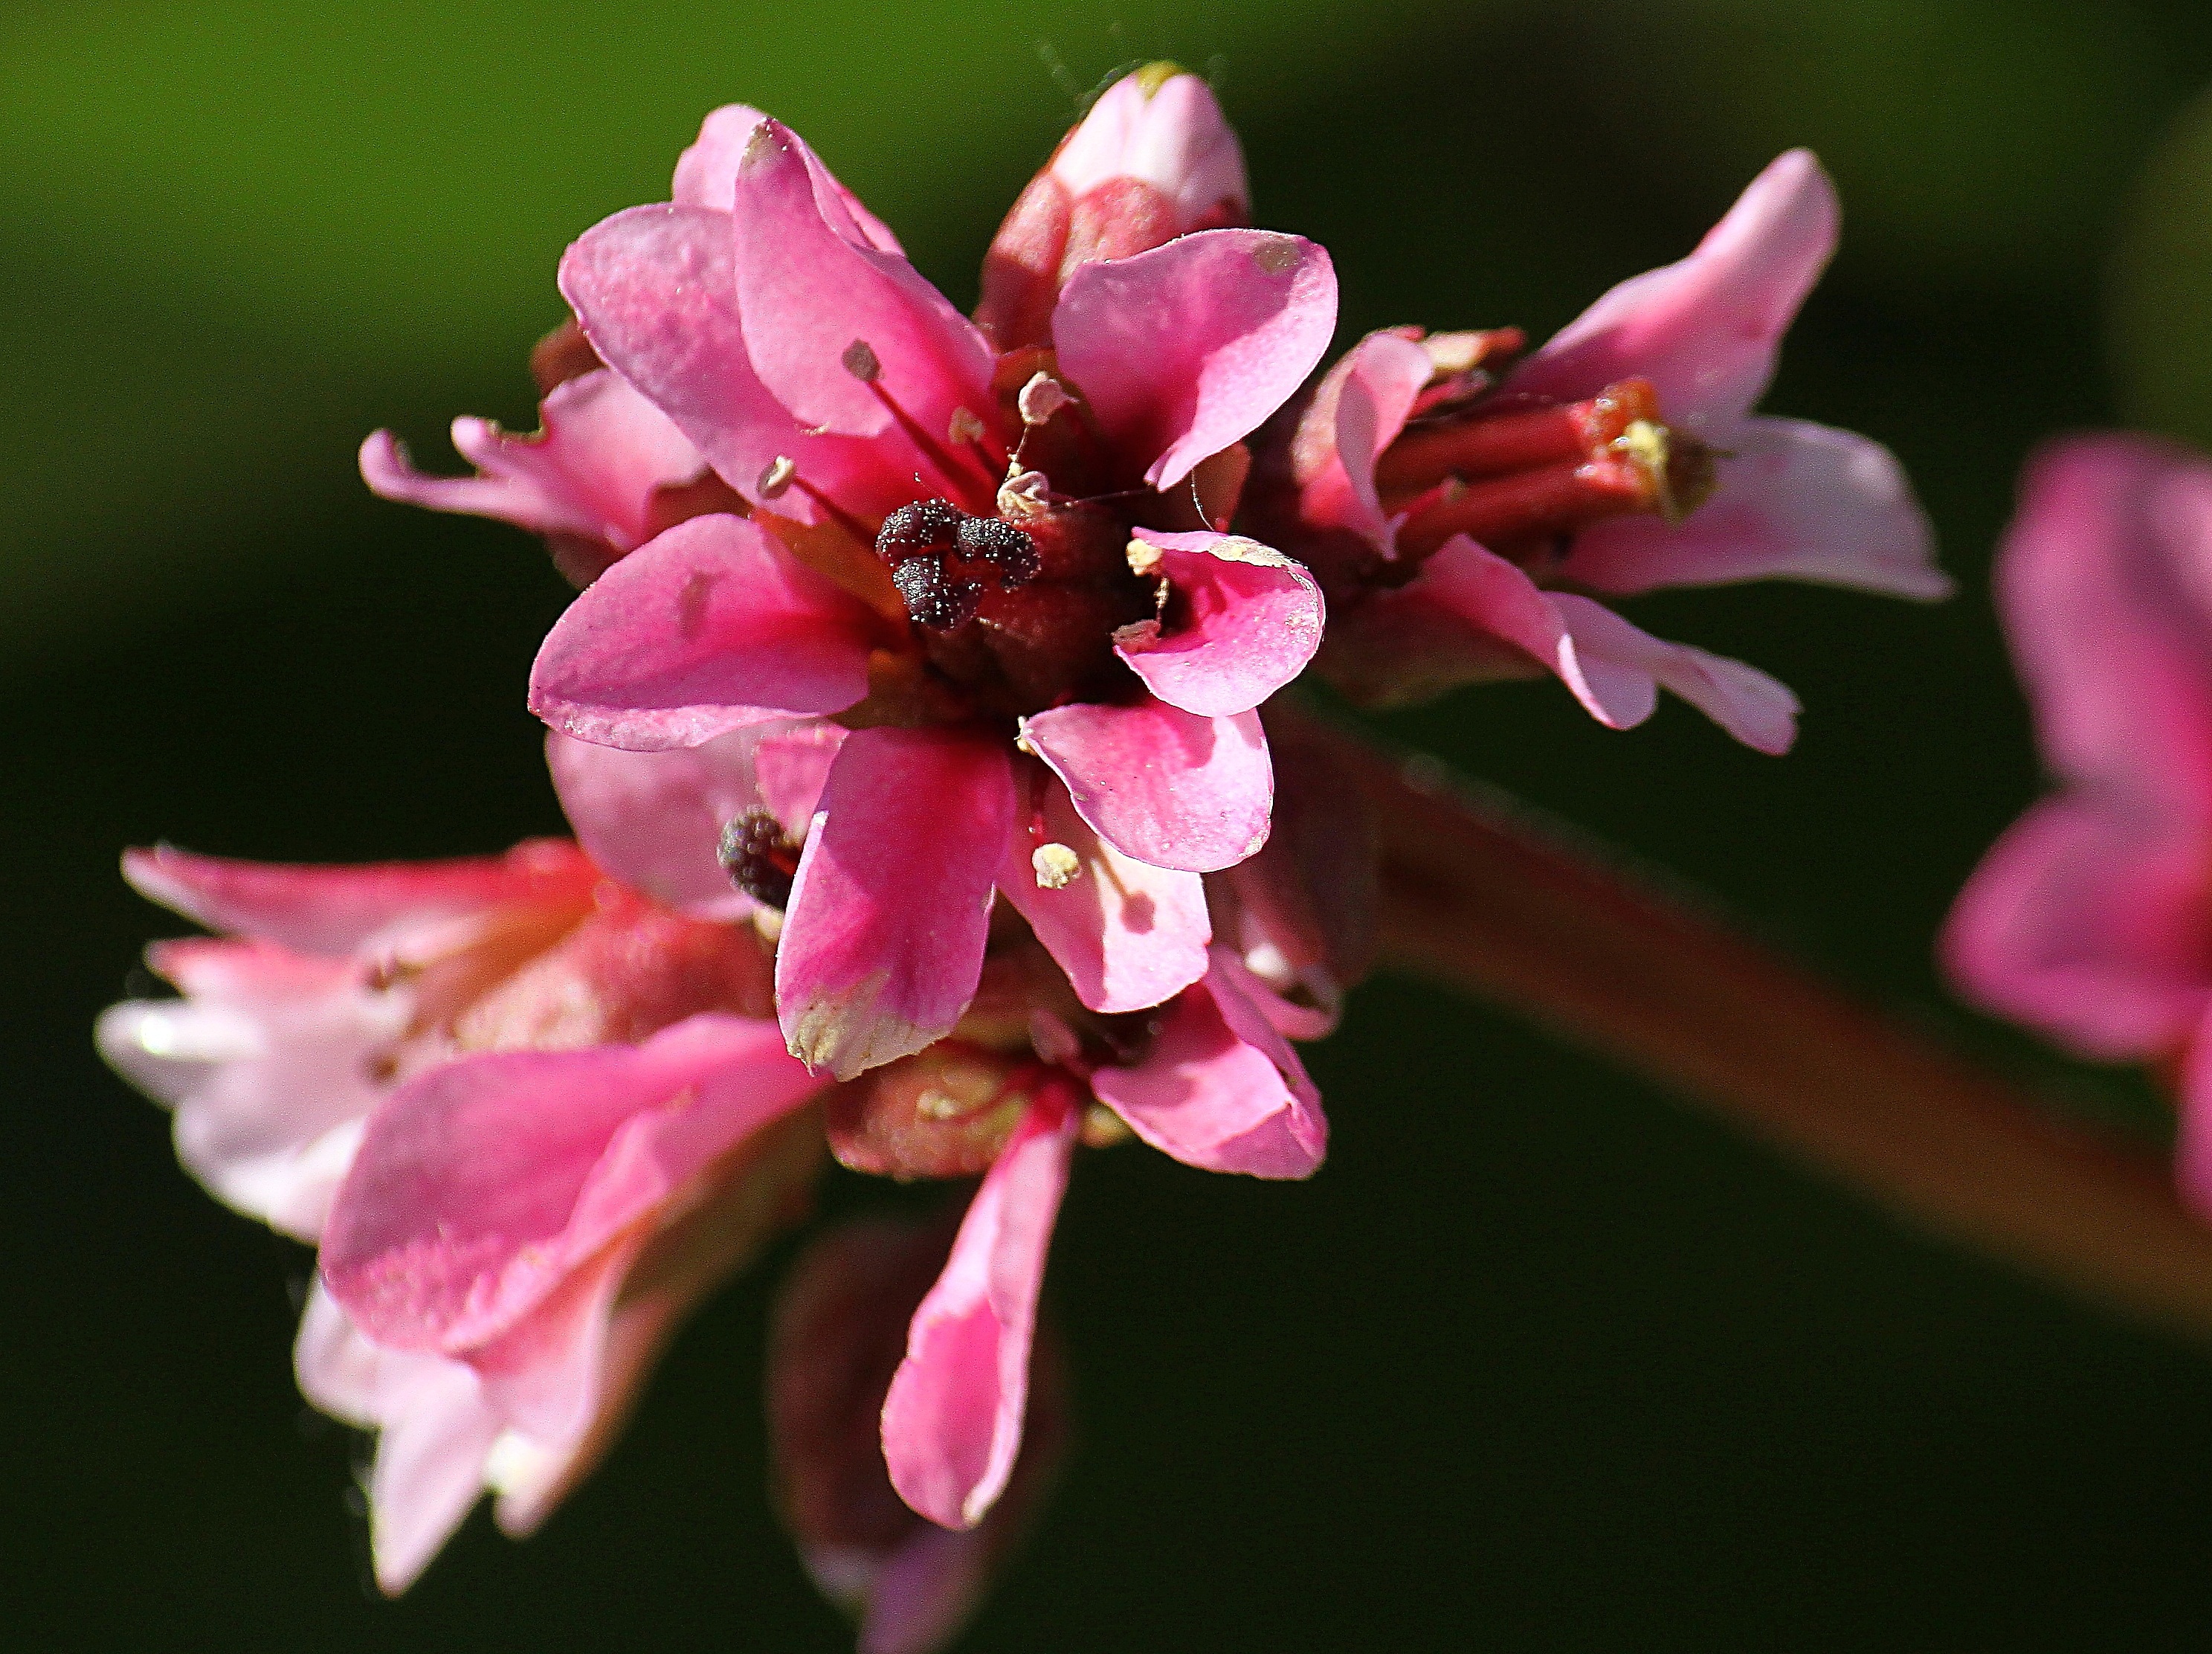
branch, blossom, plant, photography, flower, petal, food, produce, macro, canon, botany, pink, flora, wildflower, flowers, close up, eos, shrub, 500d, flores, nectar, macro photography, flowering plant, woody plant, land plant